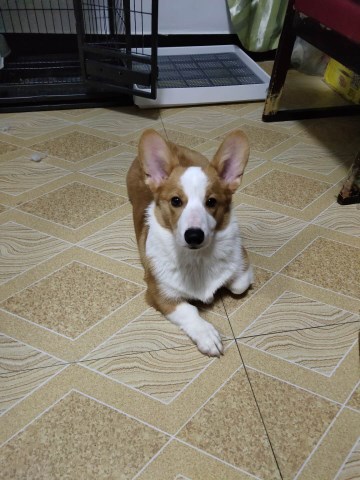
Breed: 2909-n000116-Cardigan